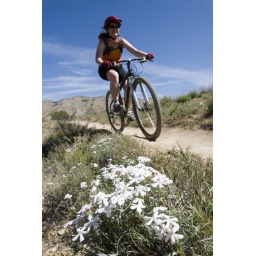
Wildflowers grow beside a mountain bike trail